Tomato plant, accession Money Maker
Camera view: bottom (45 deg); turntable rotation: 240 degrees
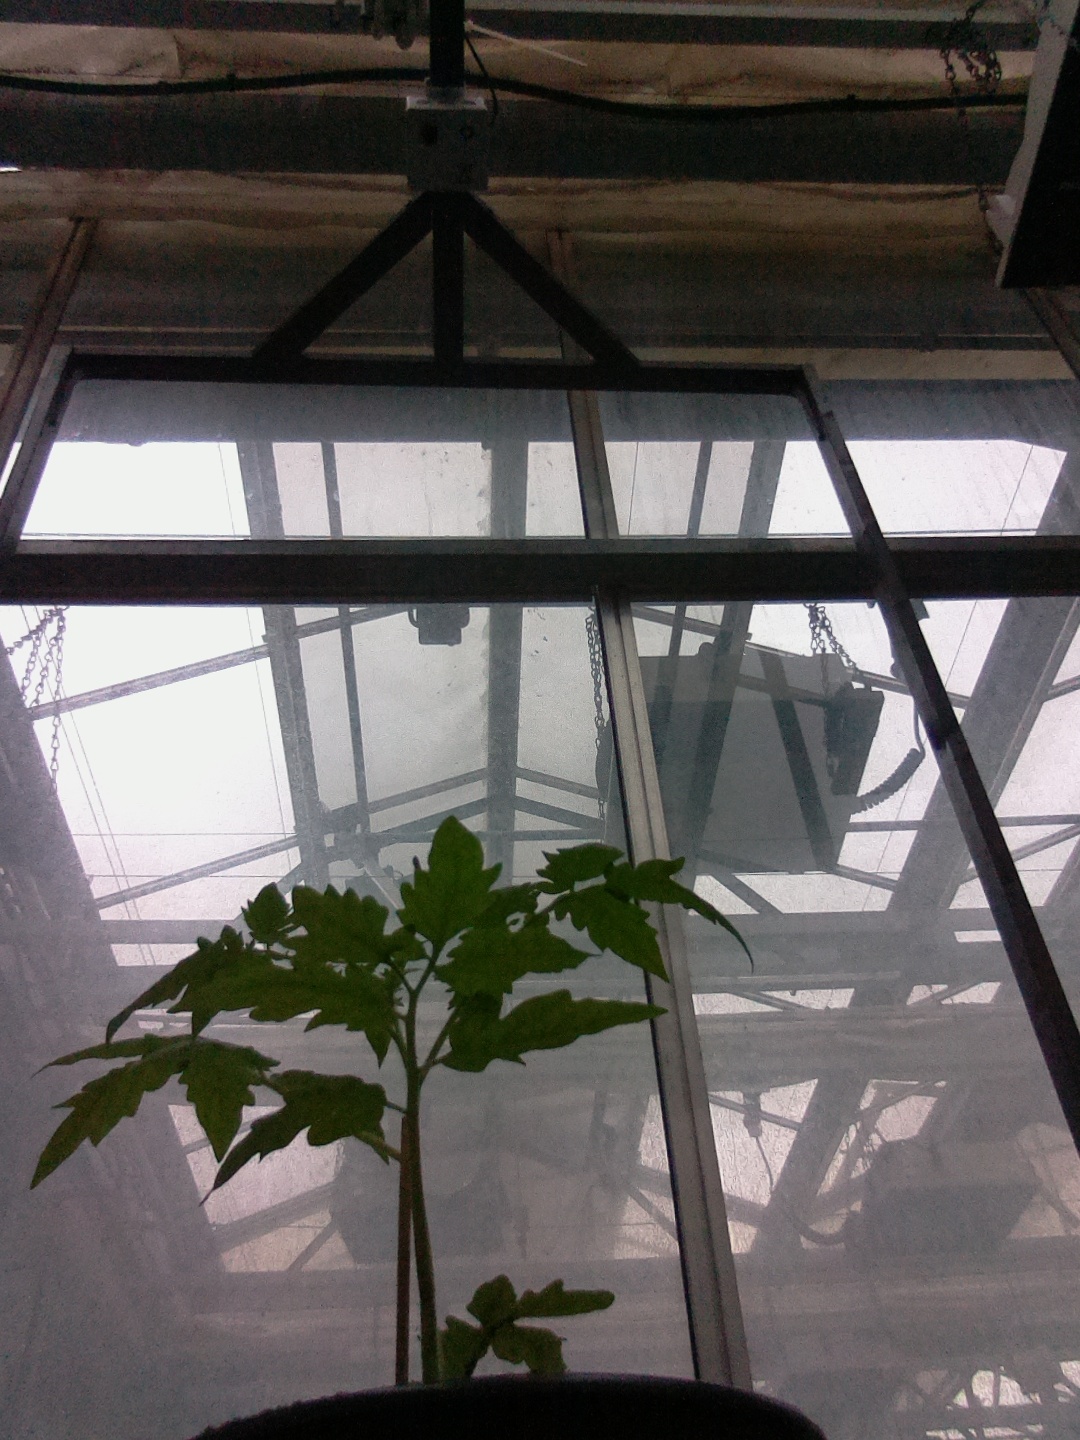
BBCH growth stage 13: 6 of true leaves visible